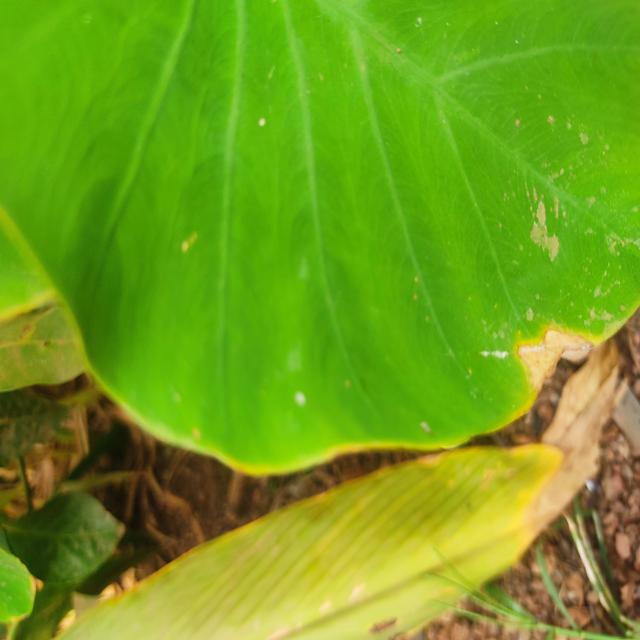
Label: Early_Blight